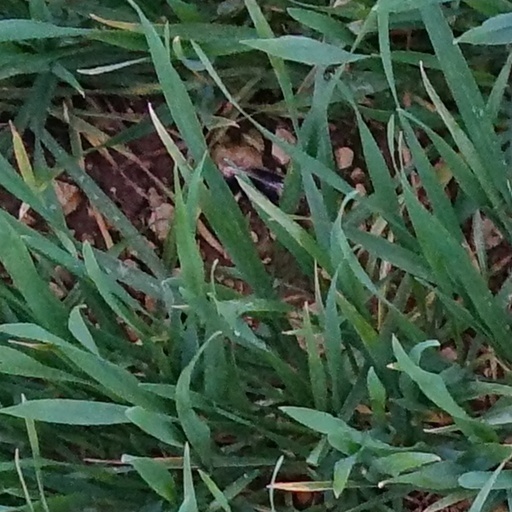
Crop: wheat